Liu Changchun

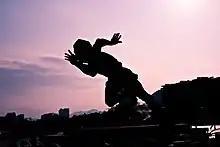
Liu Changchun's statue at the Olympic Square in Dalian

The Liu Changchun Gymnasium at the Dalian University of Technology is named in honor of Liu.